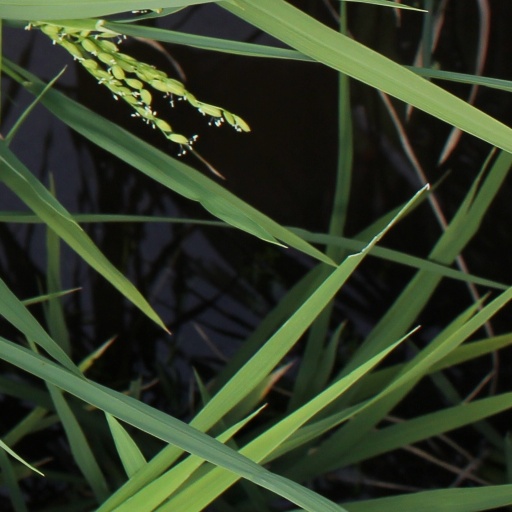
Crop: rice